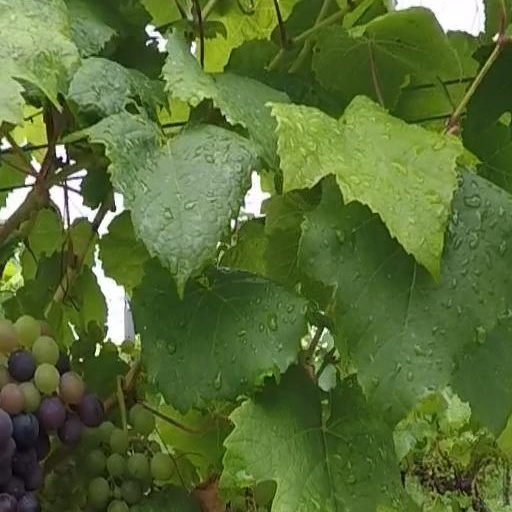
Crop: grape